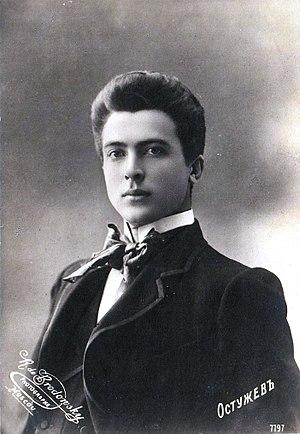
Alexandre Alexeïevitch Ostoujev, né Pojarov le 16 avril 1874 à Voronej et mort le 1ᵉʳ mars 1953 à Moscou, est un acteur et tragédien russe puis soviétique.